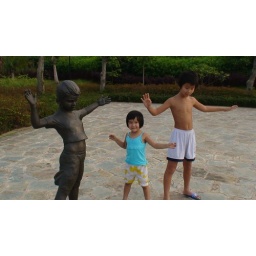
Imitate the statue along the lake shore of our house in Guang Zhou.